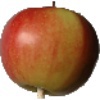
Label: Apple Red 2